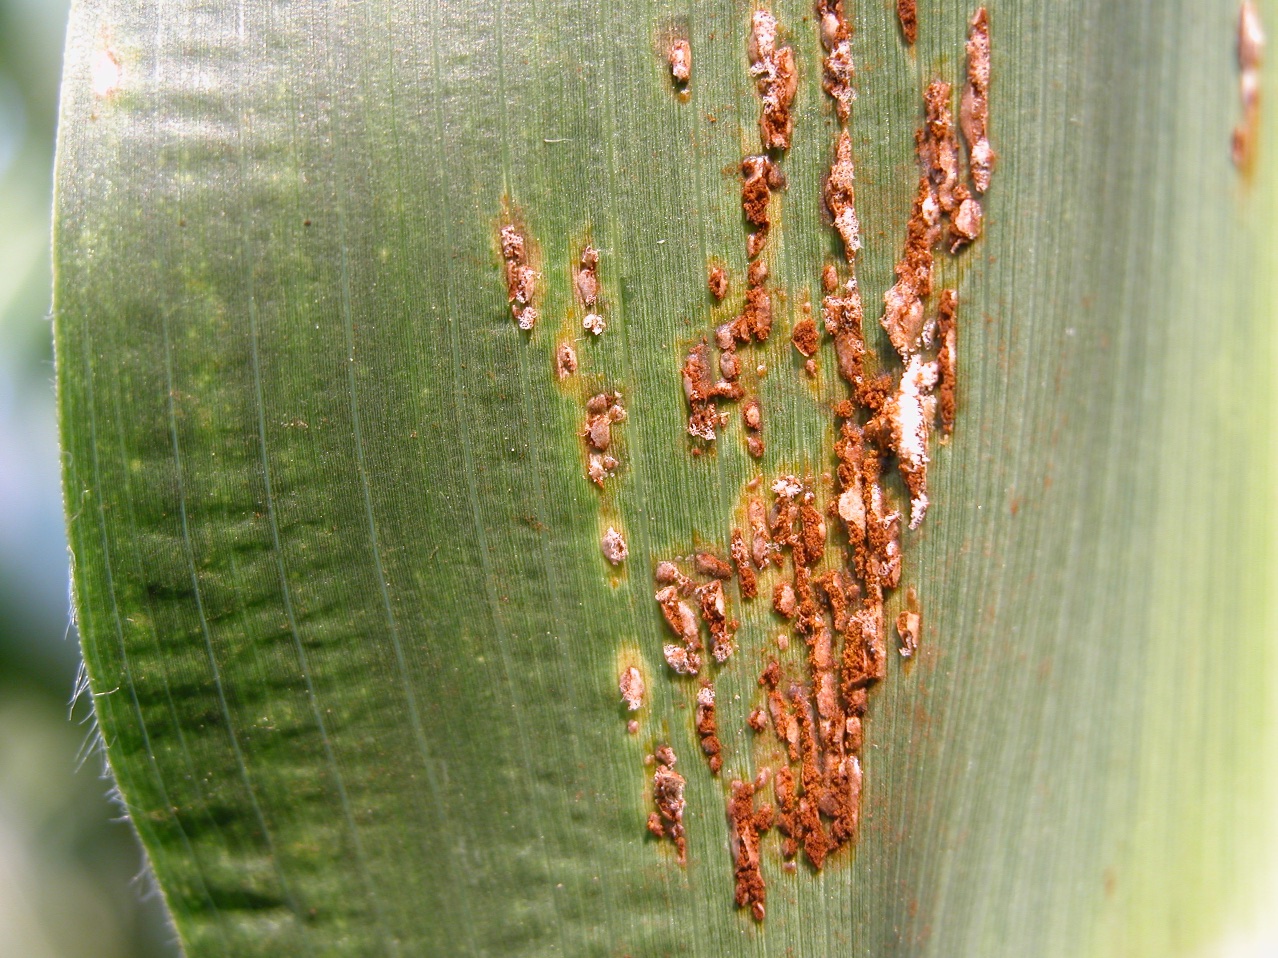
Label: Corn rust leaf
Plant: Corn
Condition: rust